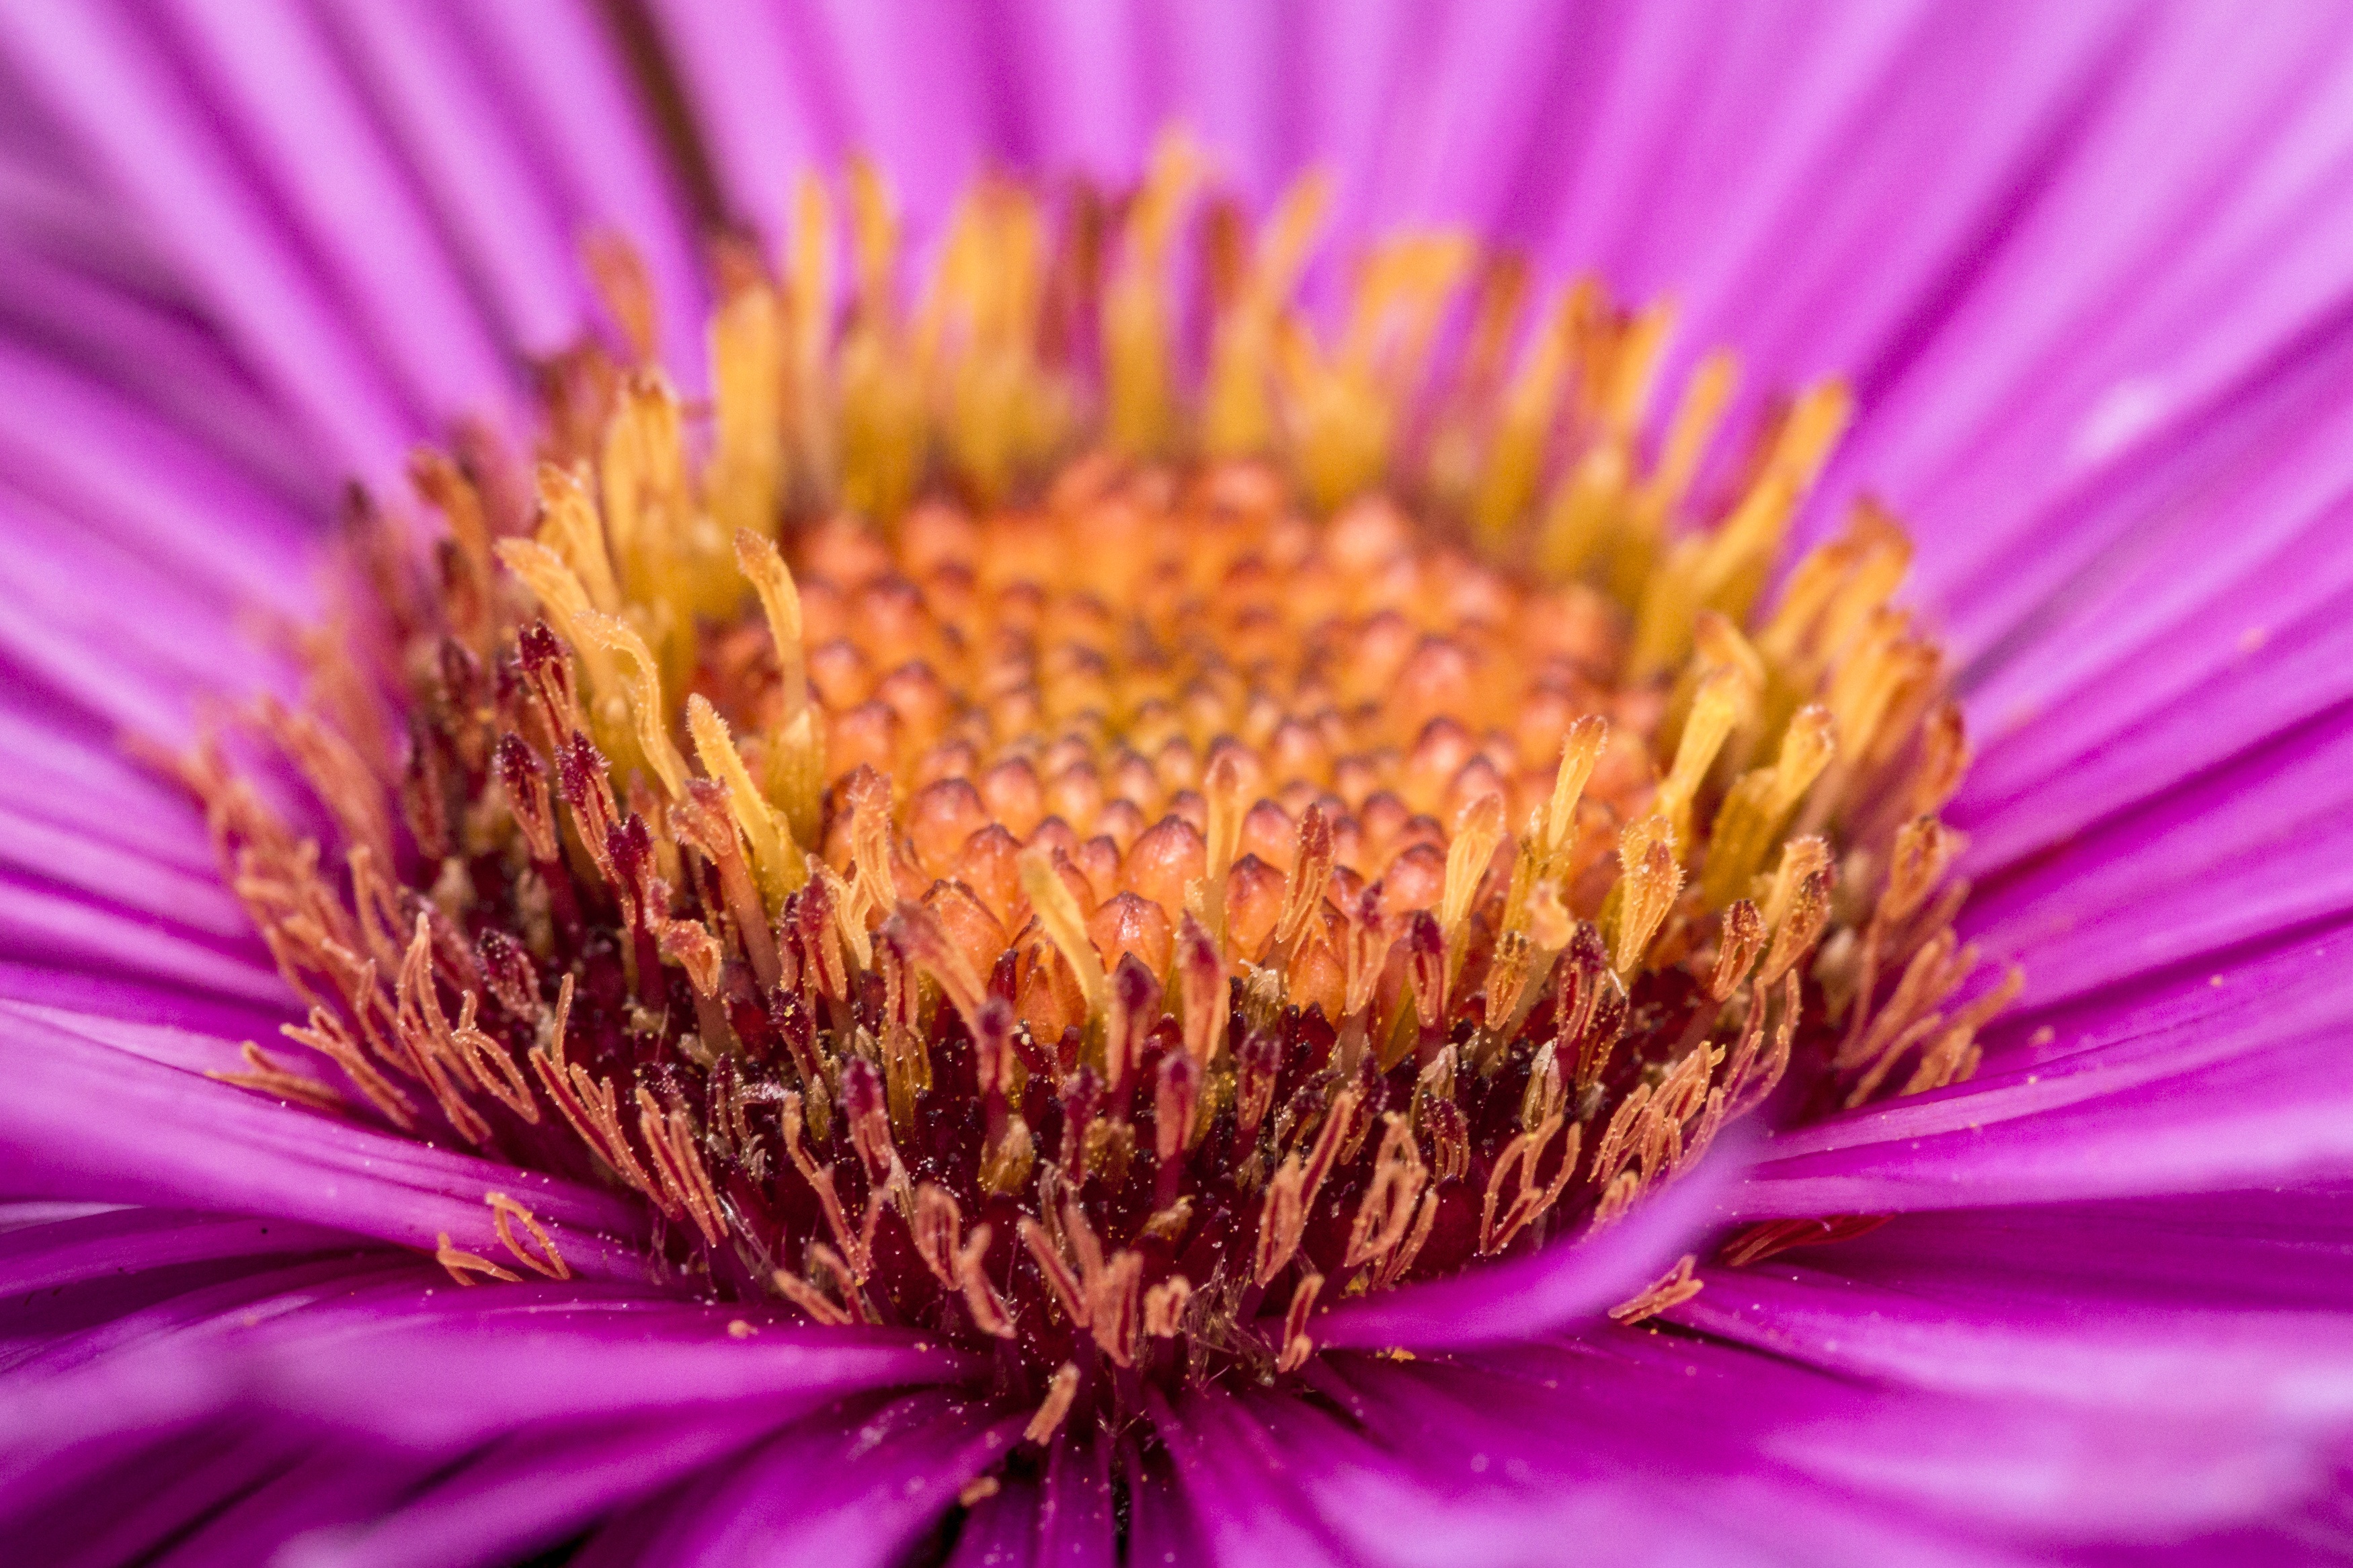
blossom, plant, photography, flower, purple, petal, bloom, macro, yellow, flora, wildflower, close up, macro photography, flowering plant, daisy family, annual plant, plant stem, land plant